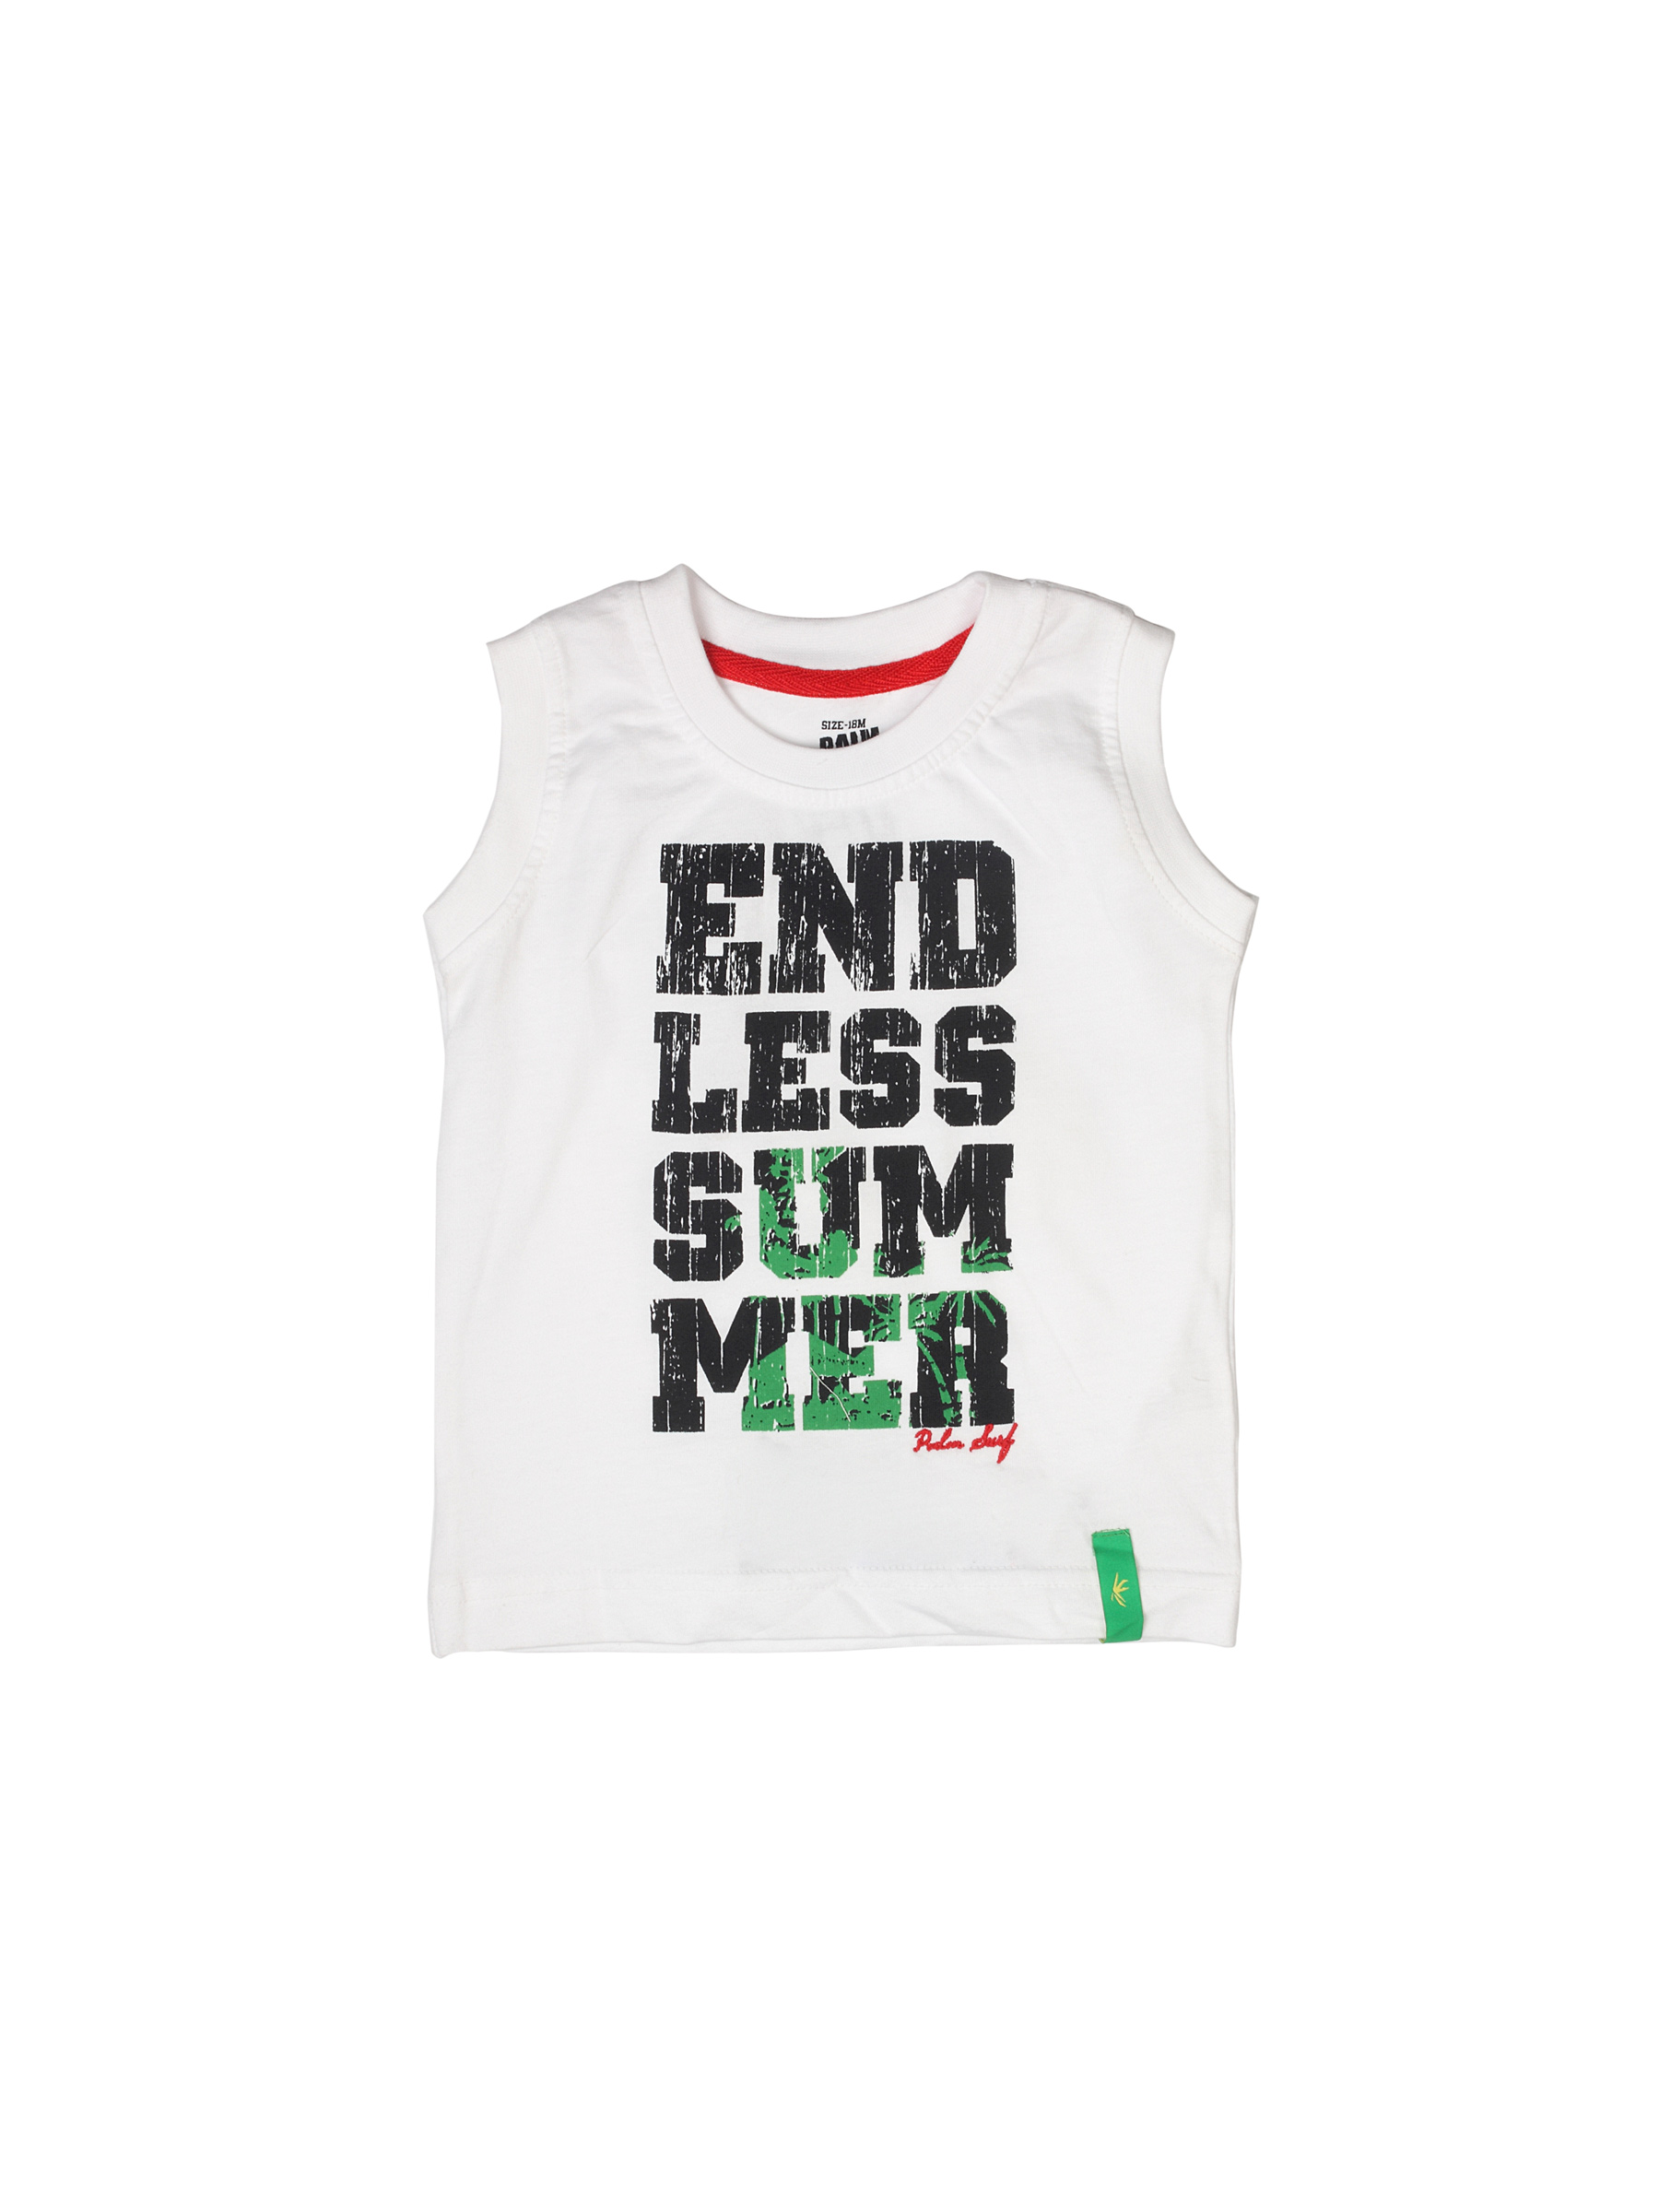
Gini and Jony Boys Printed White T-shirt
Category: Apparel / Topwear / Tshirts
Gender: Boys
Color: White
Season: Summer 2012
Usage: Casual